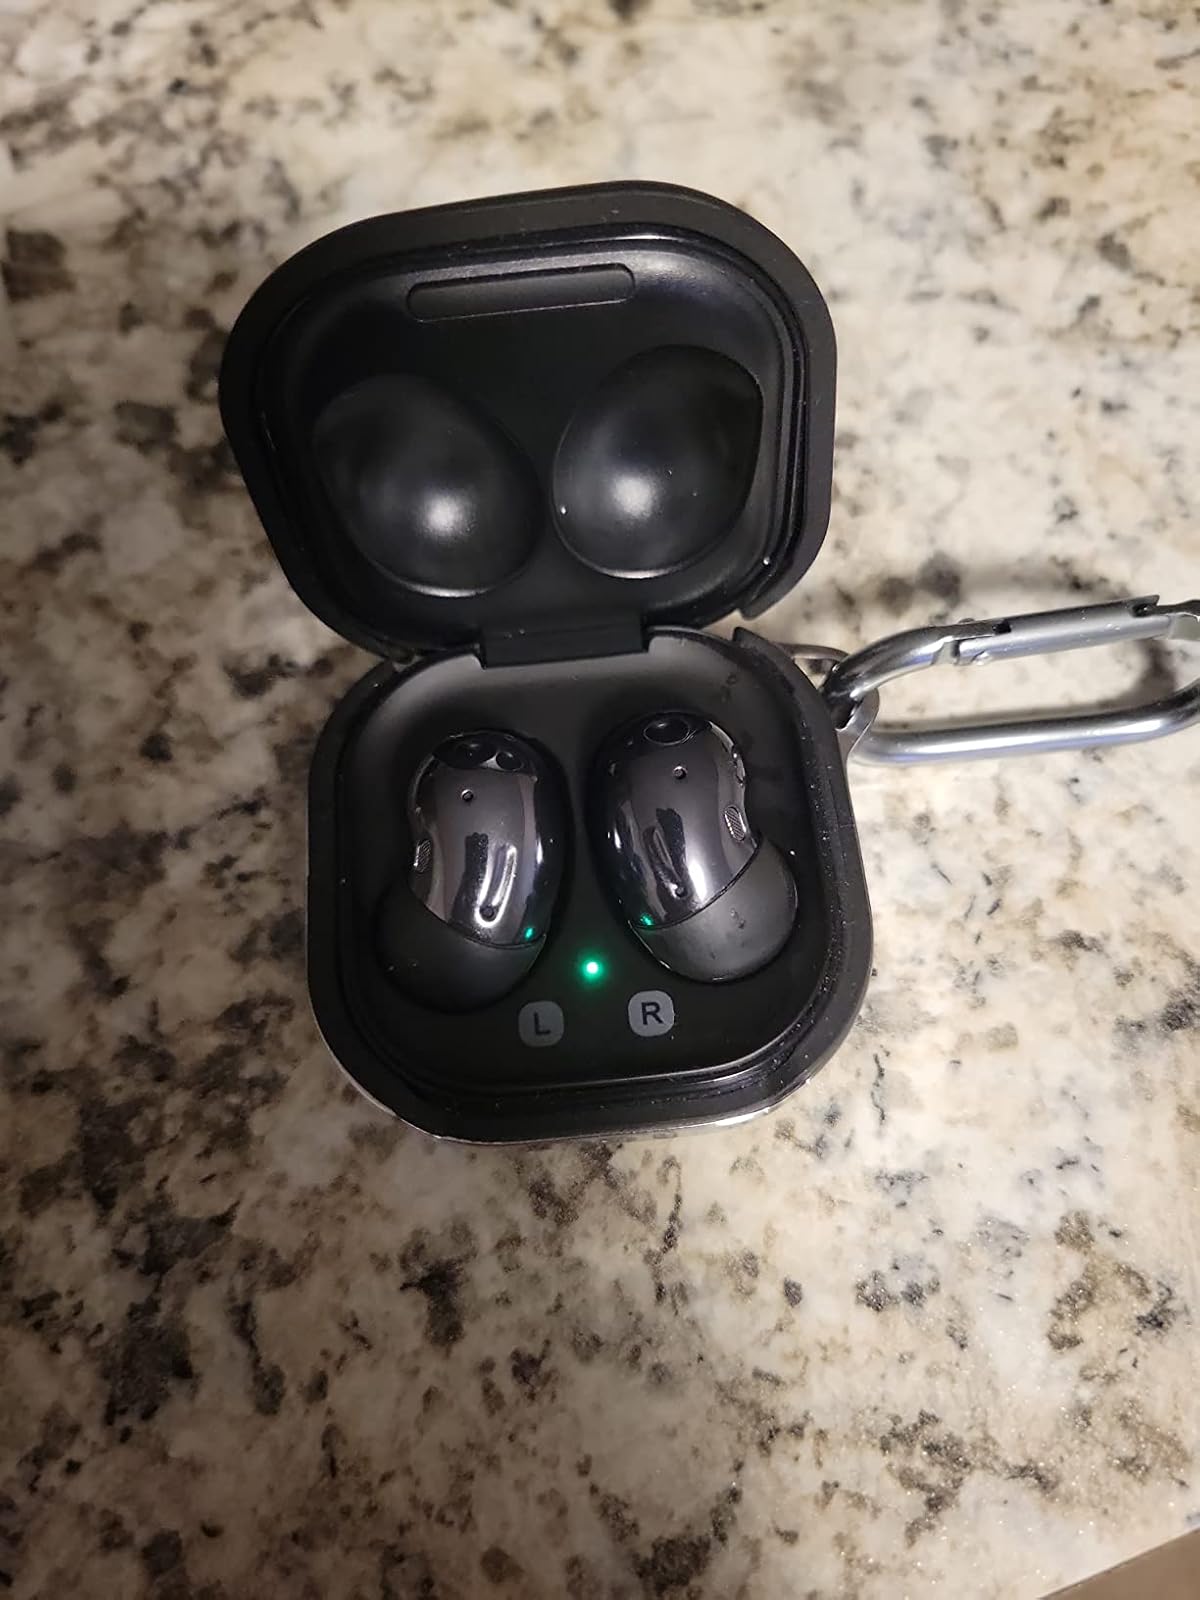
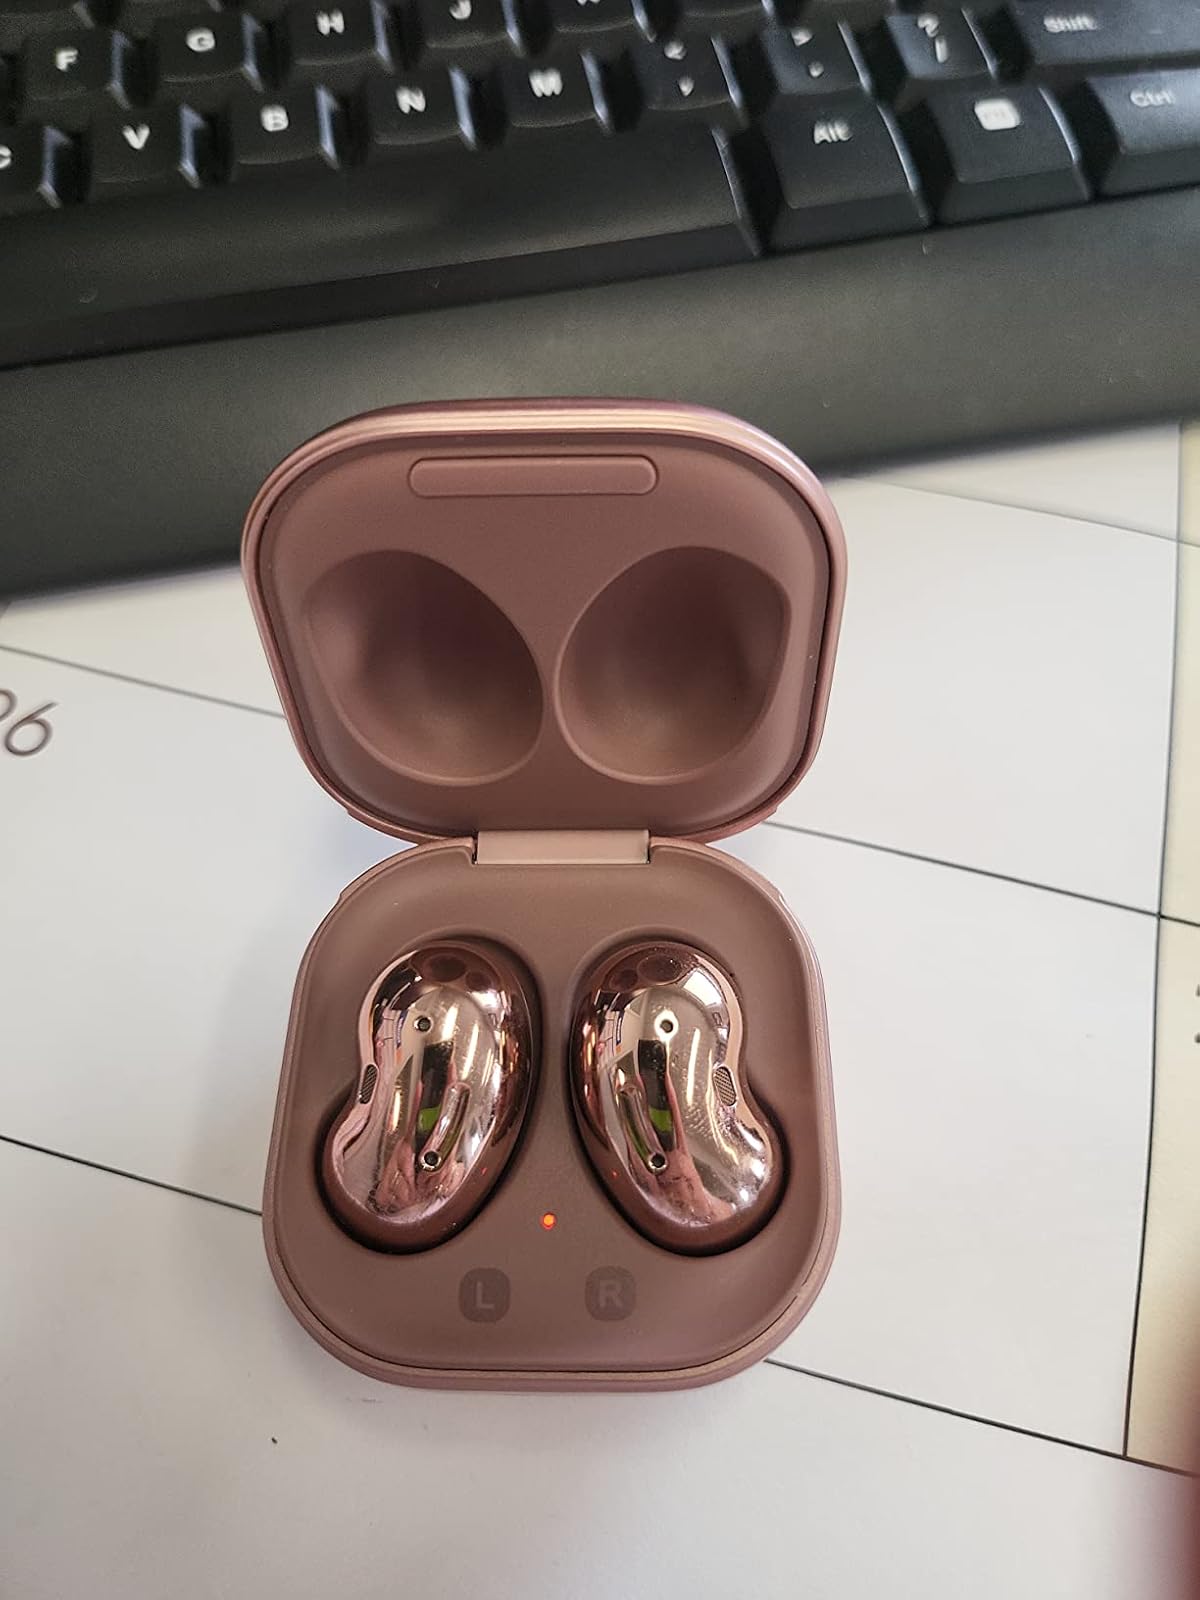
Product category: earbuds
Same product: no